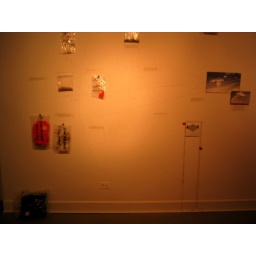
wall map - real evidence in bags